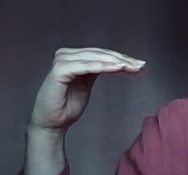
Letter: haa